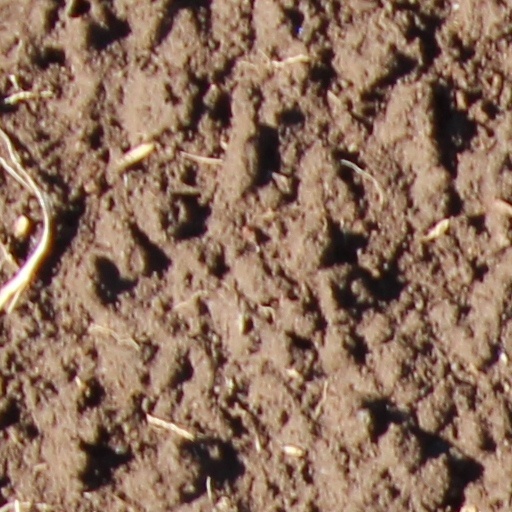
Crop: wheat